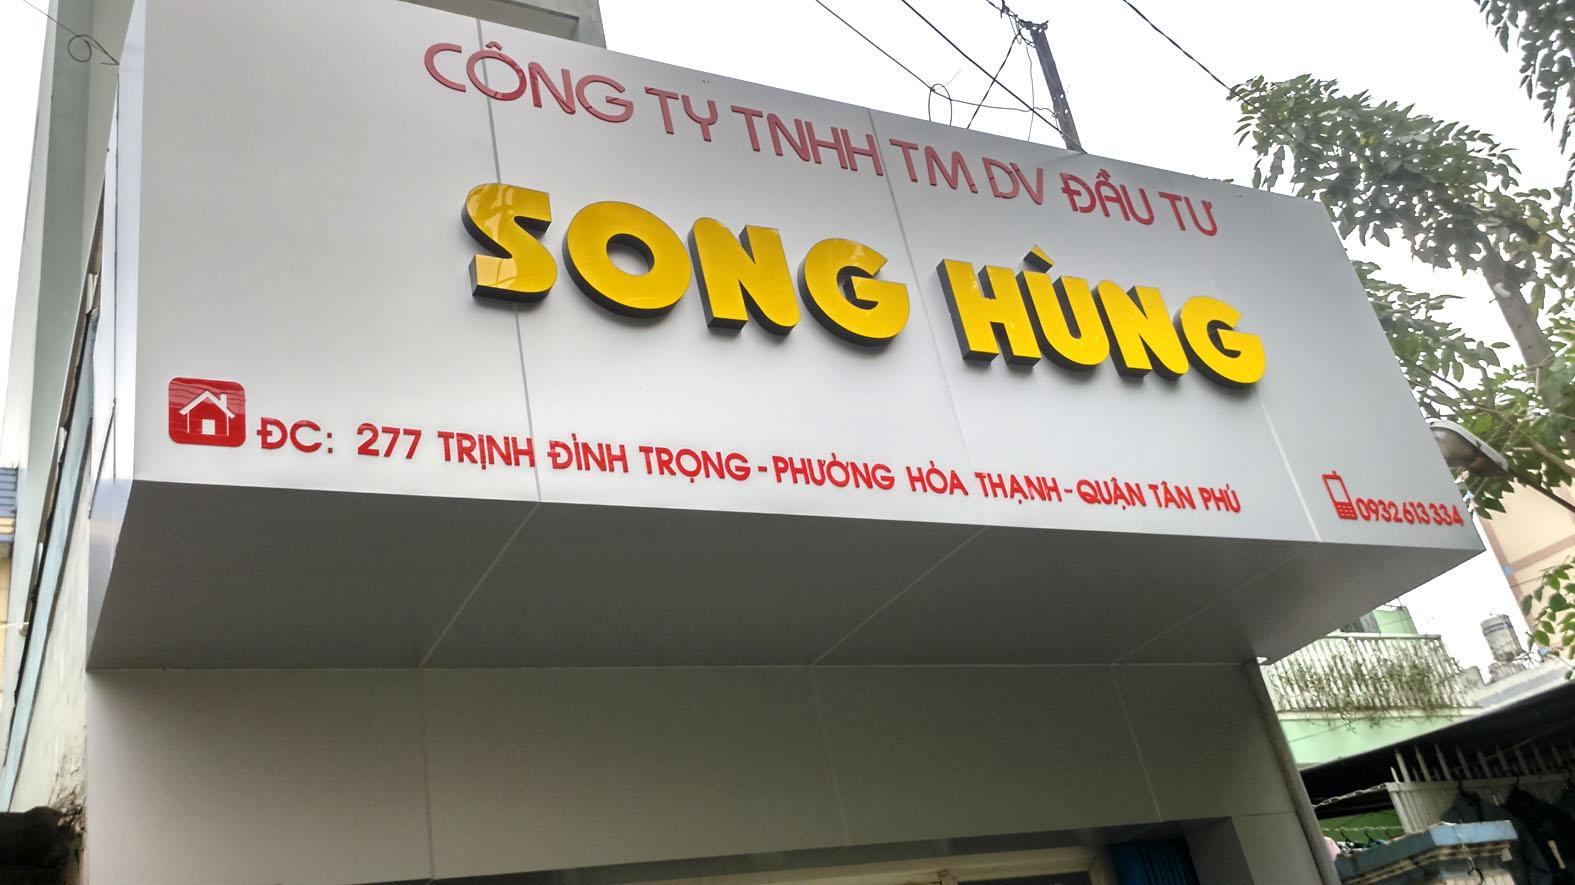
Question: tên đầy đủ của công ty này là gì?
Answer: tên đầy đủ của công ty này là công ty tnhh tm dv đầu tư song hùng